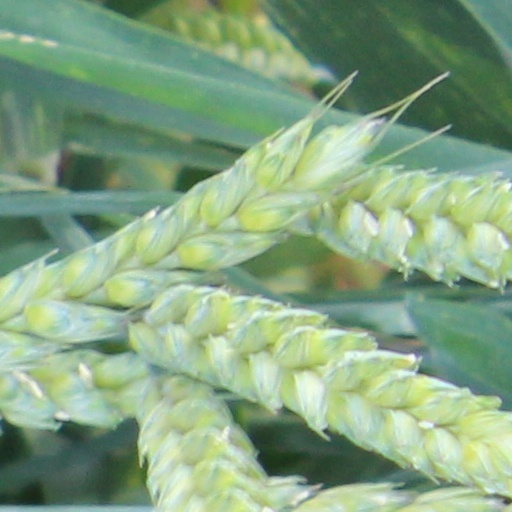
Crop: wheat